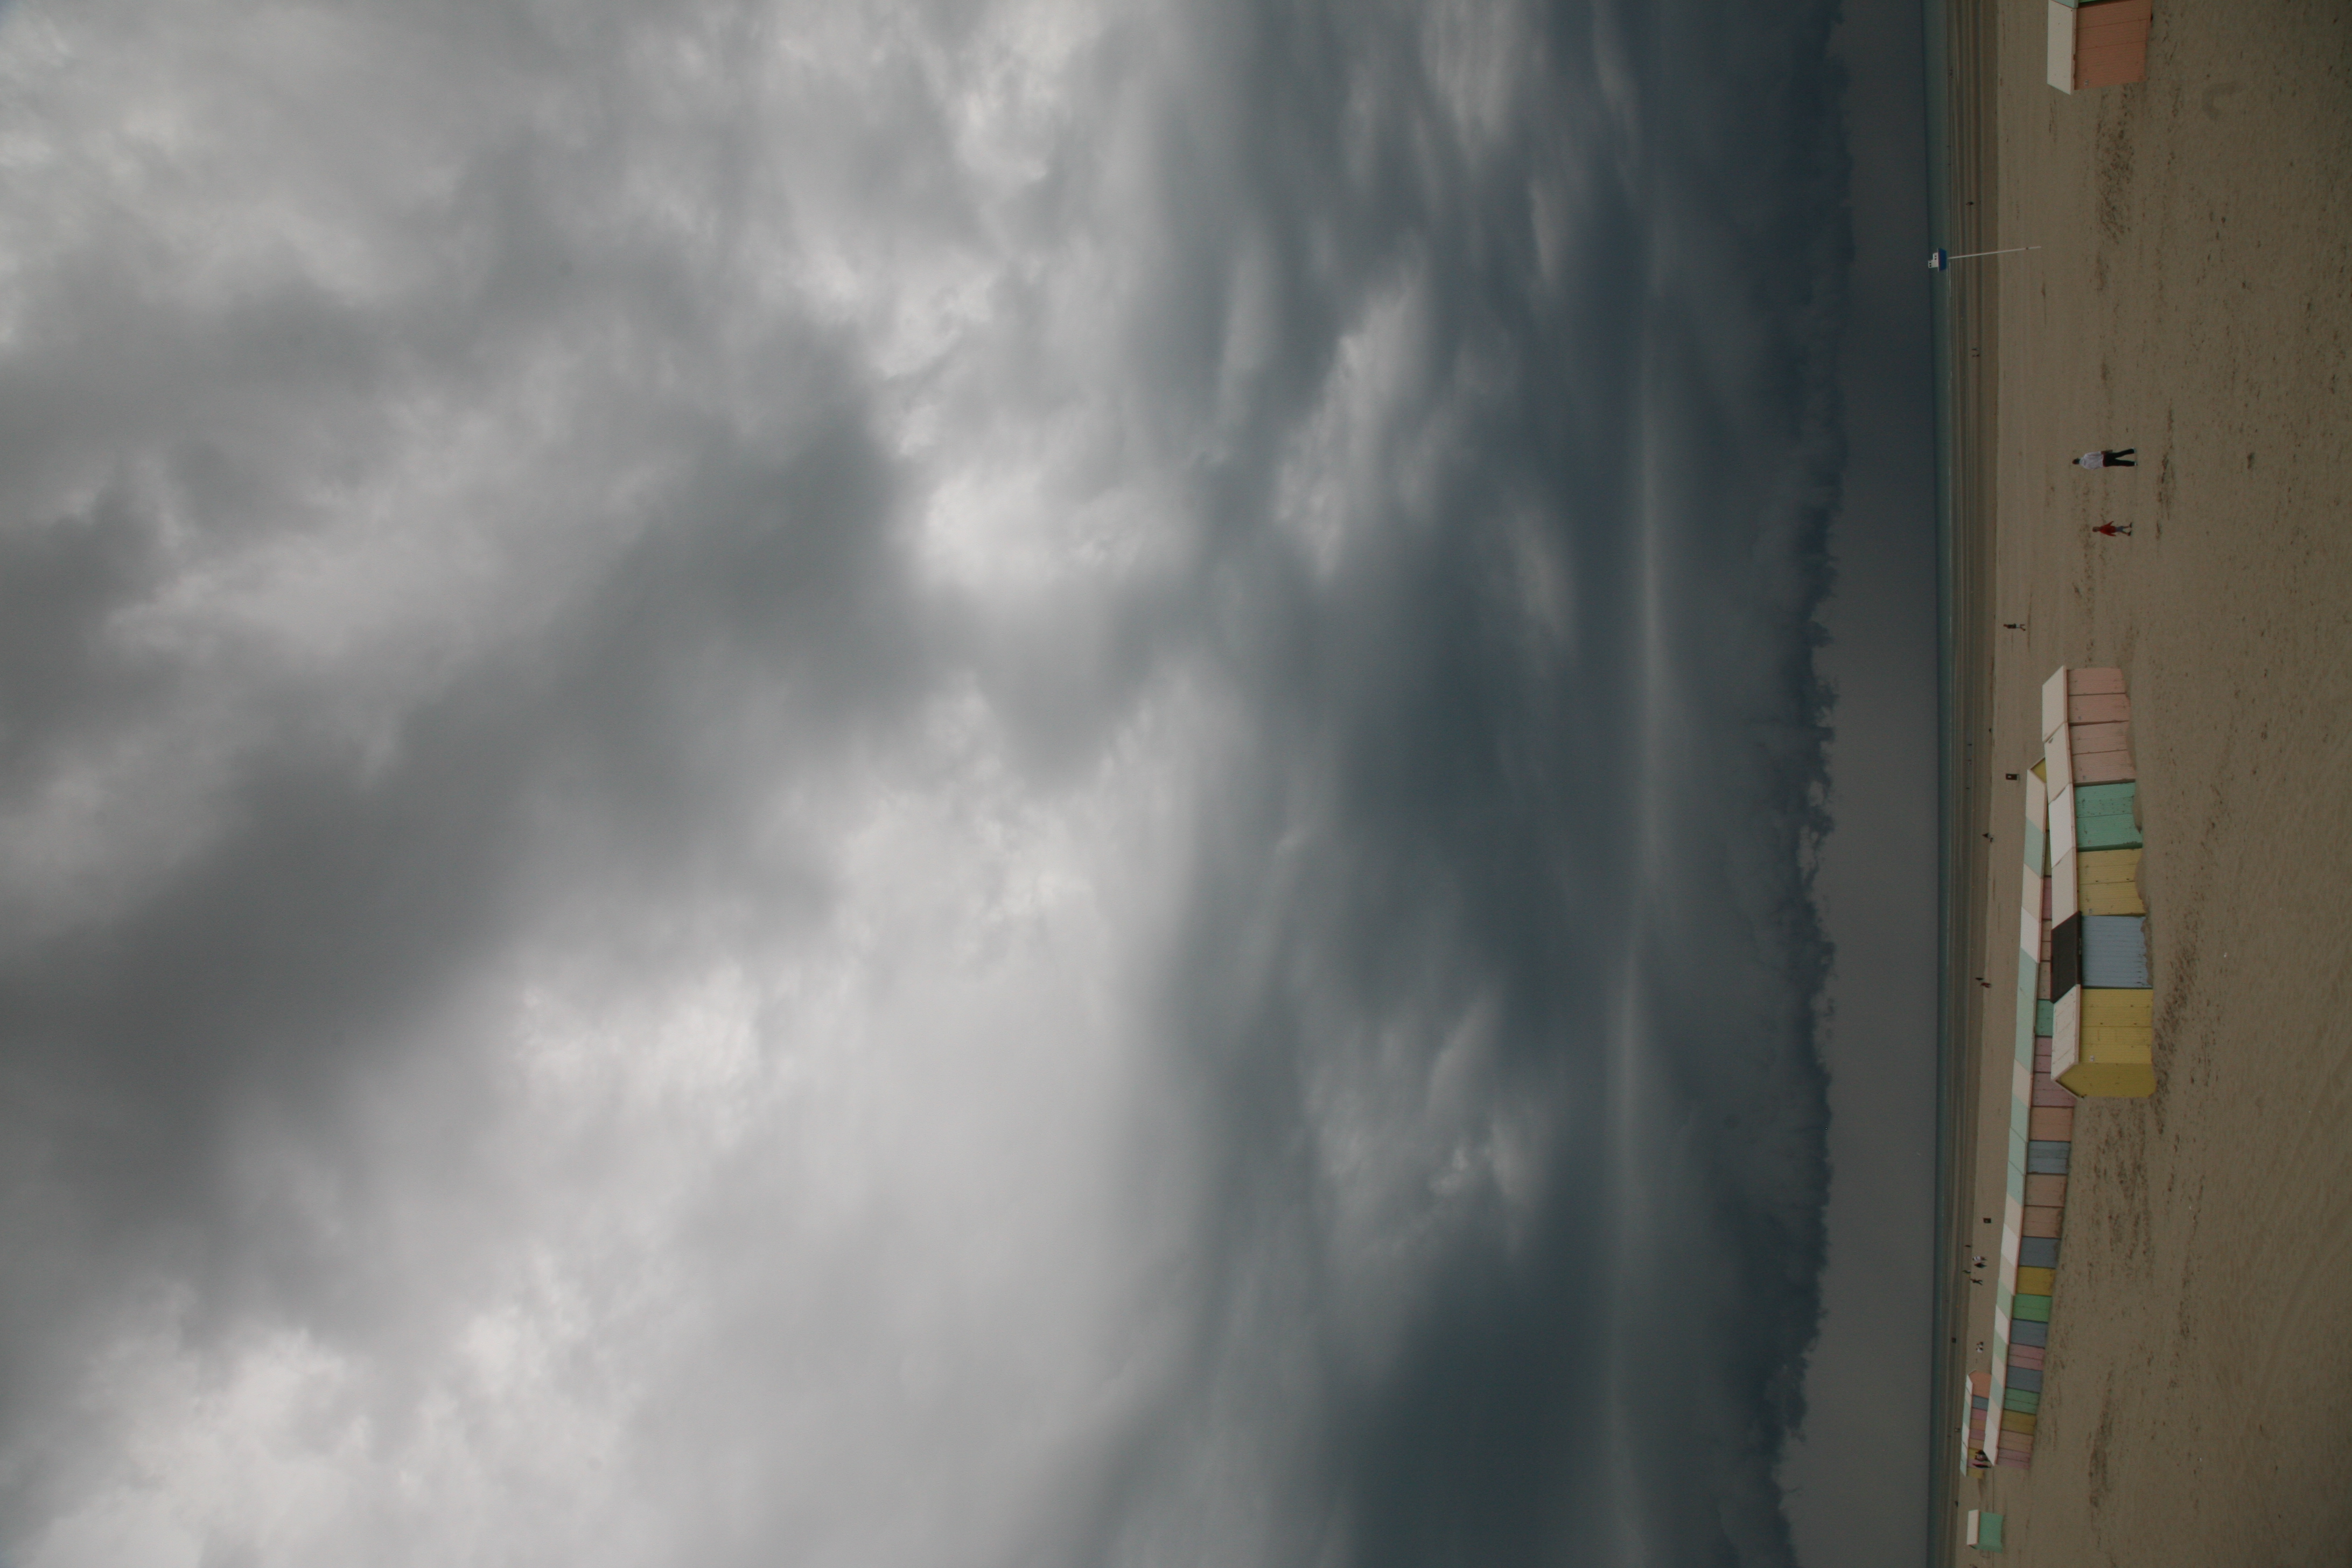
beach, sea, coast, ocean, horizon, cloud, sky, cloudy, rain, wave, dusk, france, weather, storm, body of water, plage, nuage, mer, pastel, francia, cabine, orage, pluie, frankreich, pasdecalais, cotedopale, berck, berckplage, bercksurmer, cabinedeplage, ilyaorageunbrewin, meteorological phenomenon